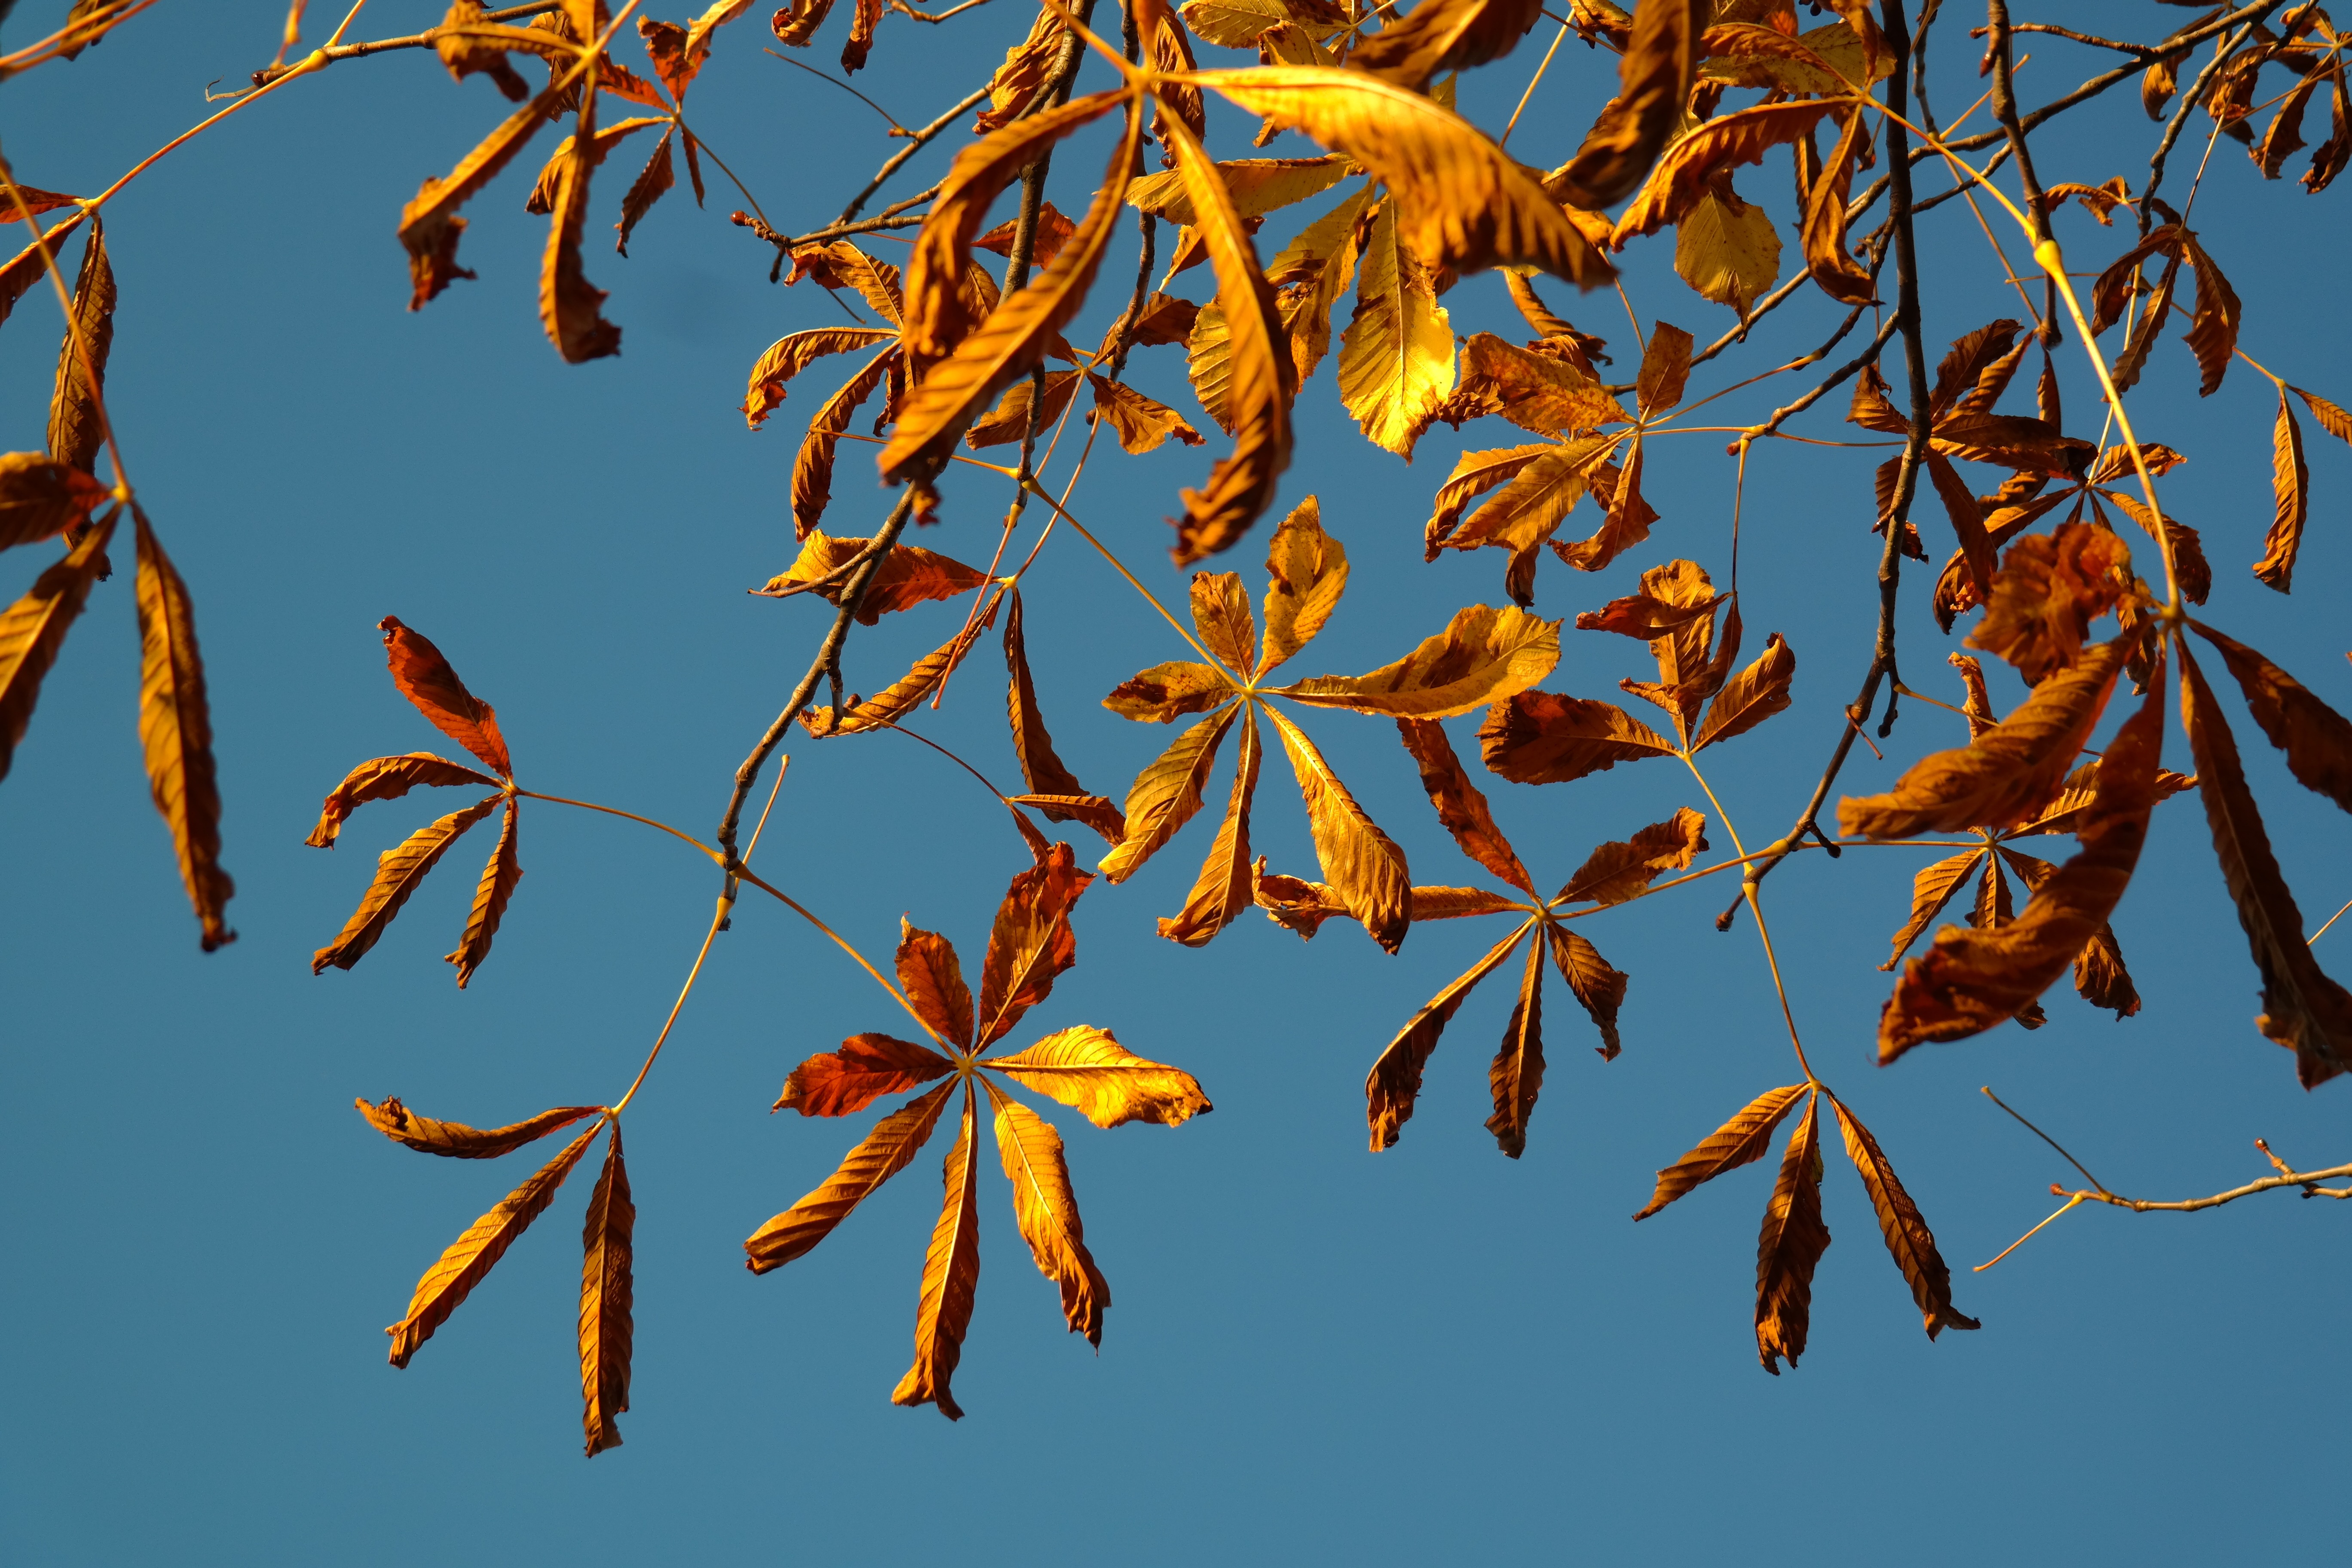
tree, branch, light, plant, leaf, flower, line, golden, autumn, botany, colorful, flora, season, maple tree, twig, maple leaf, gold, illustration, beautiful, fall color, fall foliage, fall leaves, autumn colours, aesculus, chestnut, back light, chestnut tree, flowering plant, buckeye, ordinary rosskastanie, common rosskastanie, white rosskastanie, aesculus hippocastanum, woody plant, land plant, type of horse chestnut